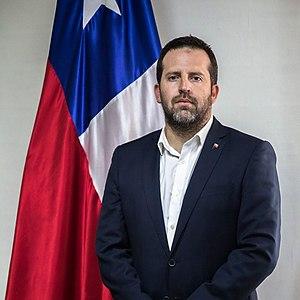
Cette page dresse la liste des intendants actuels des seize régions du Chili.